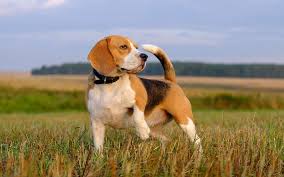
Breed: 223-n000074-English_foxhound